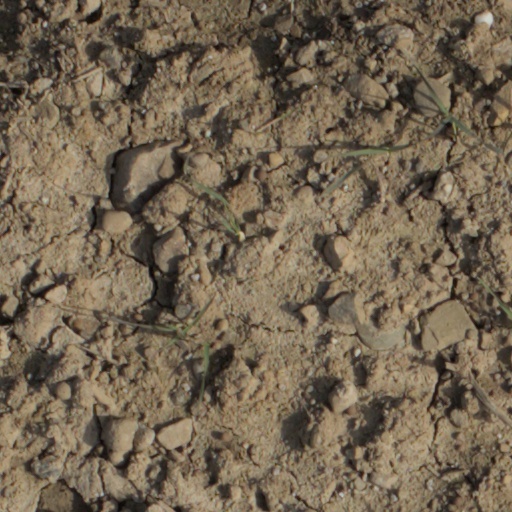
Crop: wheat